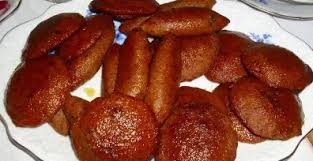
Yemek: icli_kofte